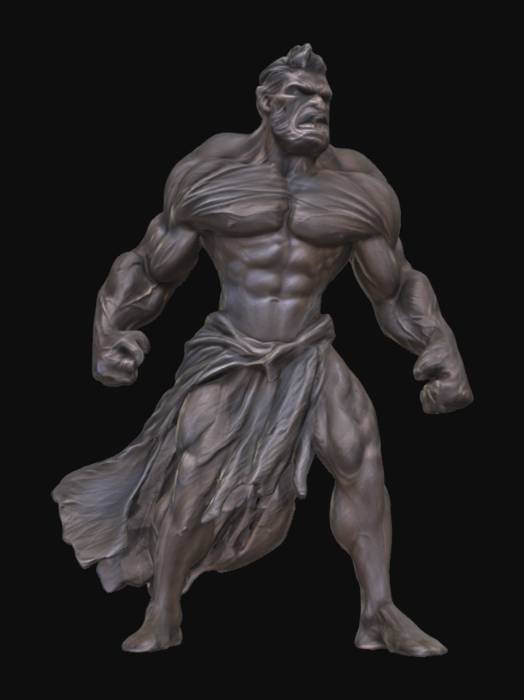
미적 점수 (1~10점): 8